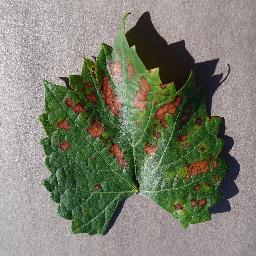
Label: Grape___Esca_(Black_Measles)